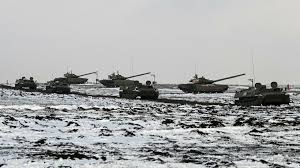
Label: MT_LB